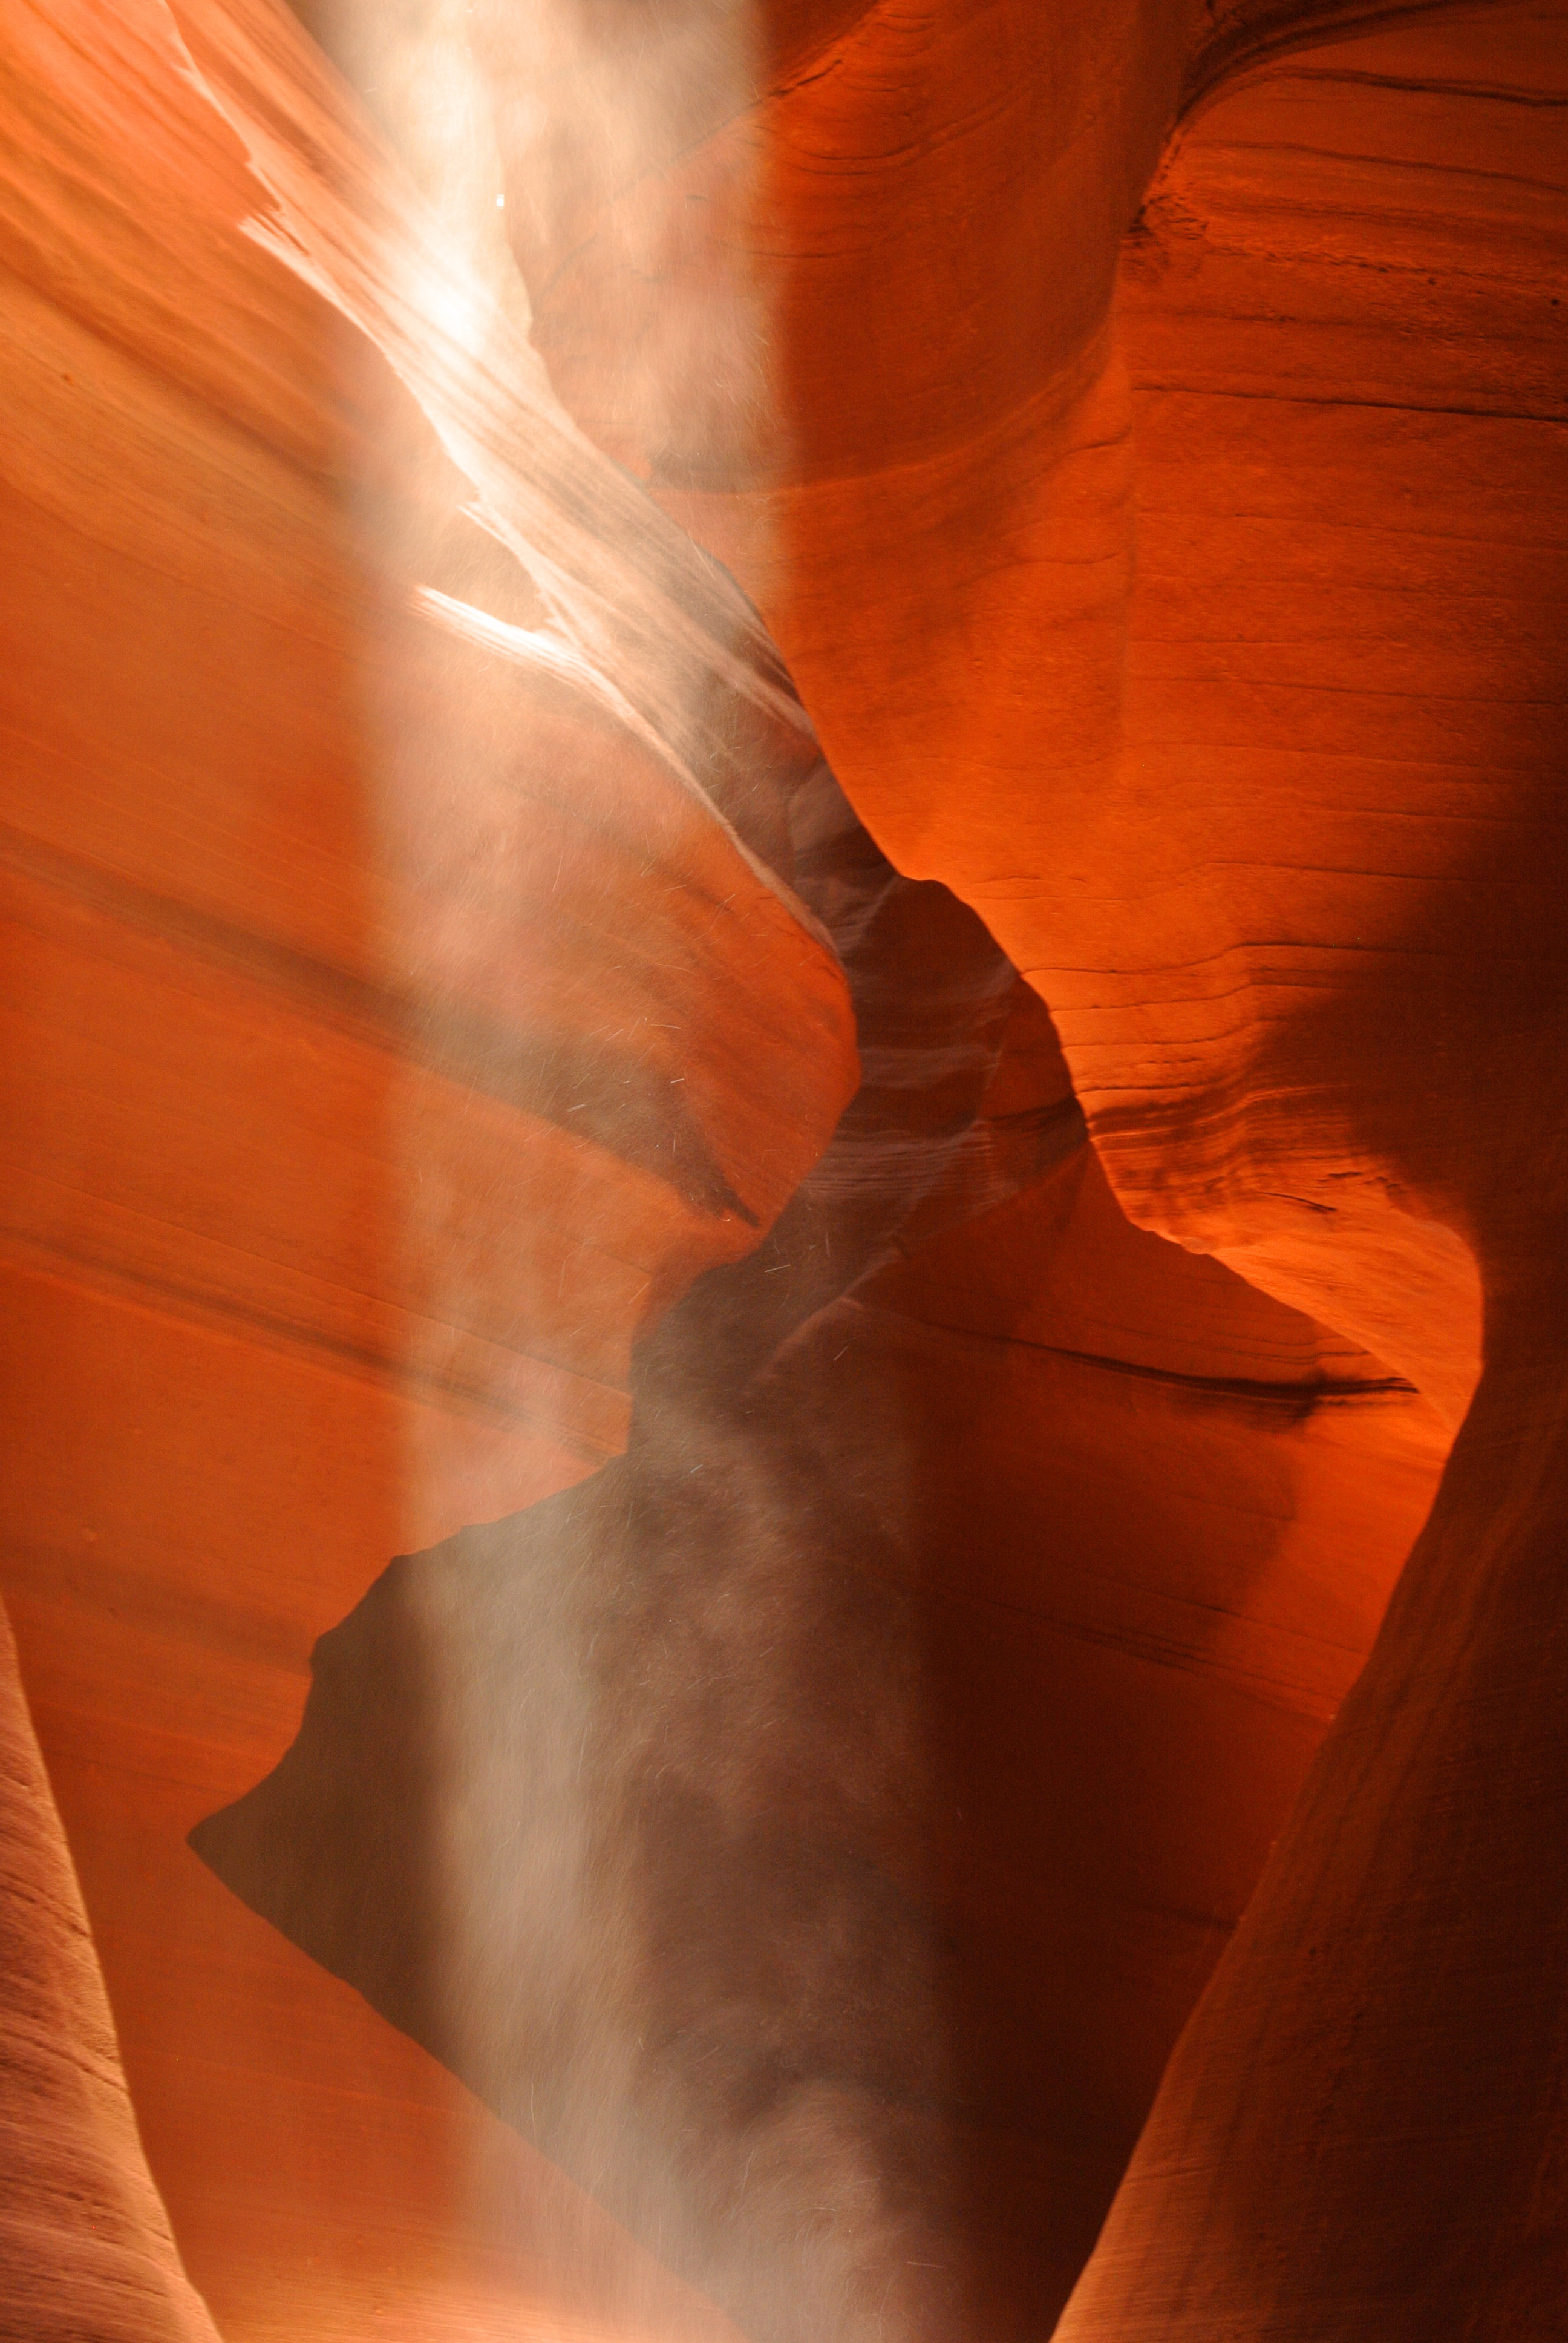
nature, rock, light, sun, fog, sunlight, stone, formation, reflection, usa, flame, fire, dust, gorge, canyon, arizona, antelope canyon, rays, navajo, sunbeam, landform, sand stone, lake powell, geological phenomenon, upper antelope canyon